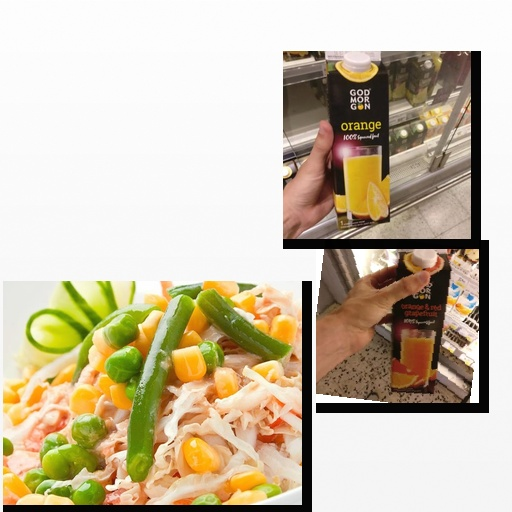
Food items: orange_juice, radish, grapefruit_juice